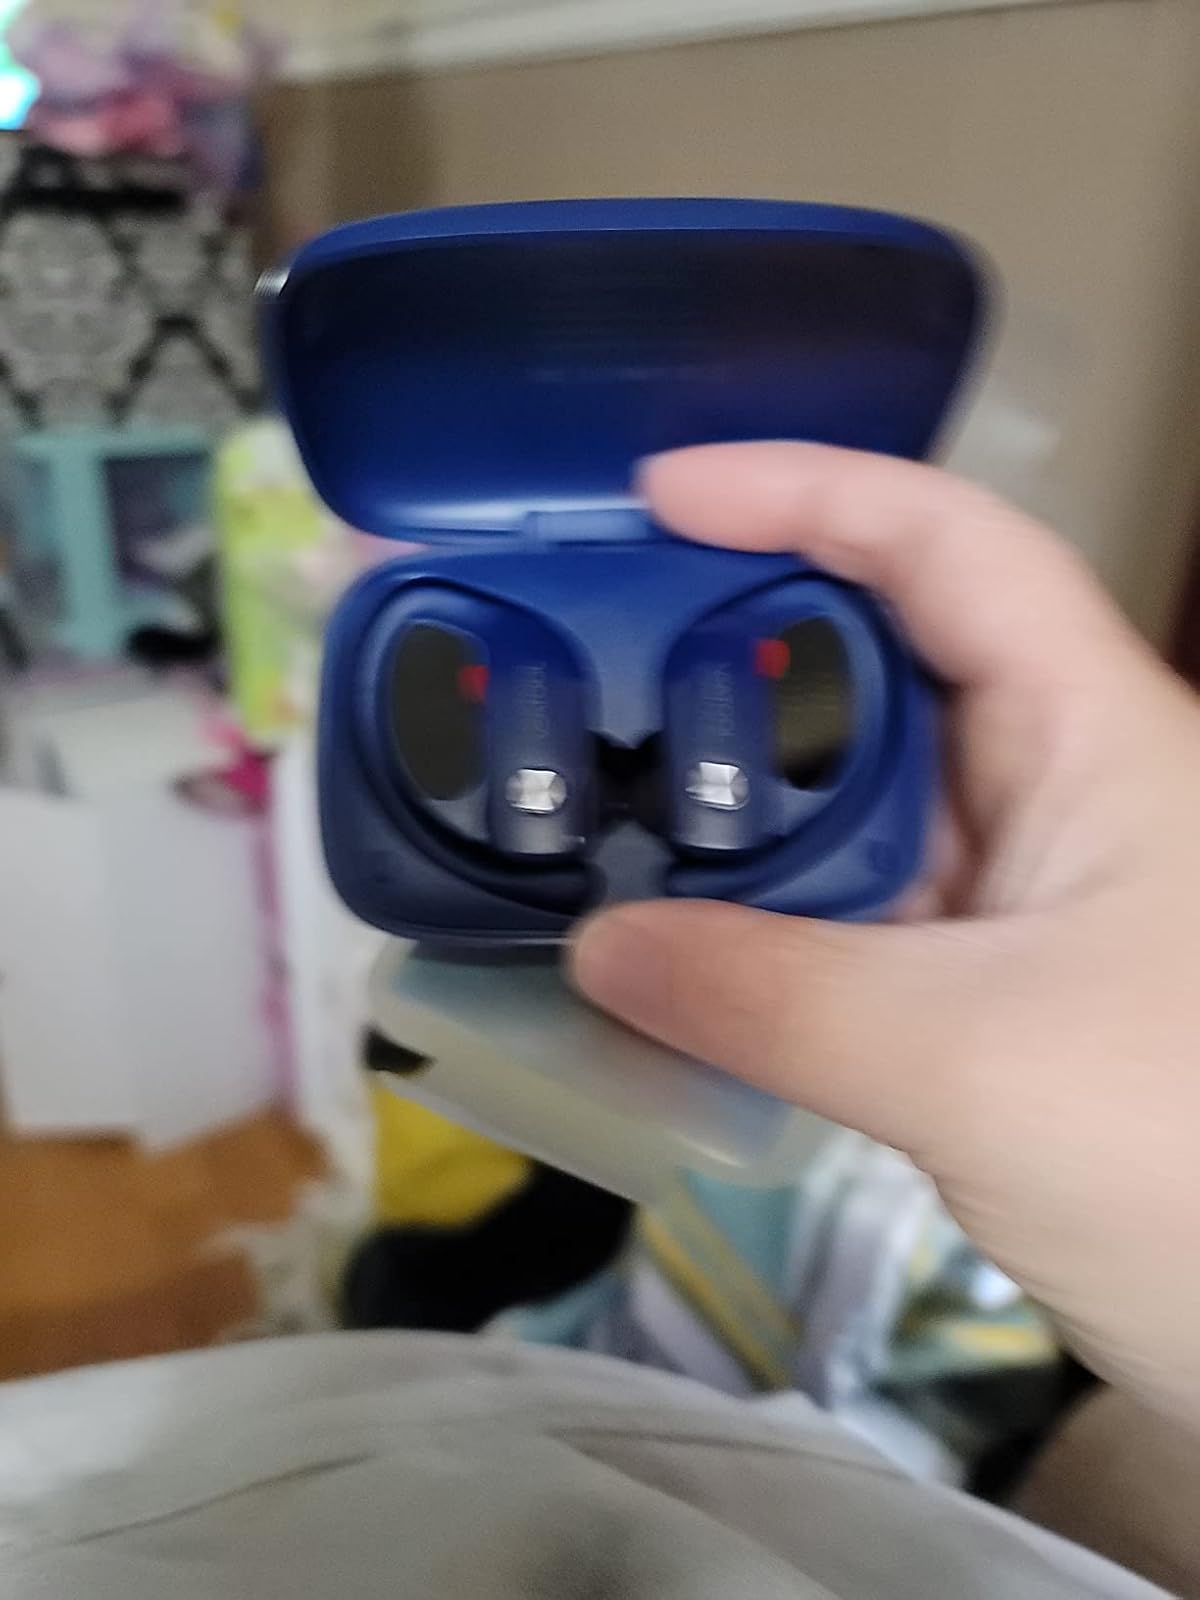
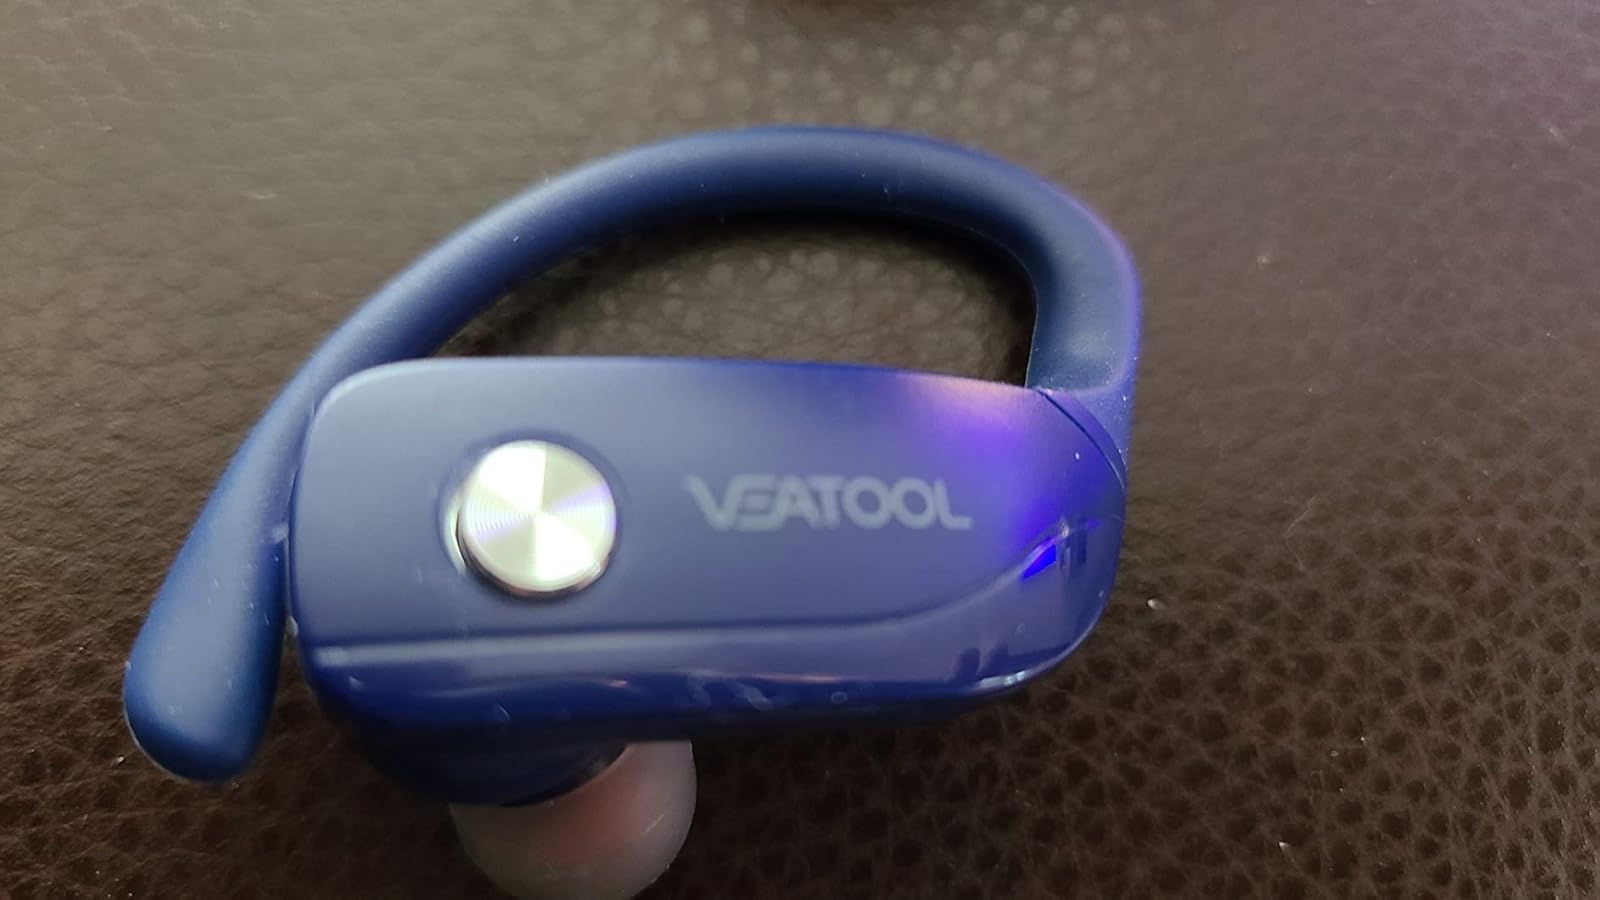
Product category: earbuds
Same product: yes